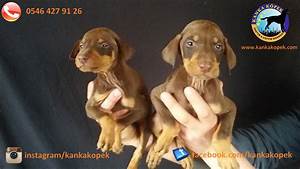
Label: cane